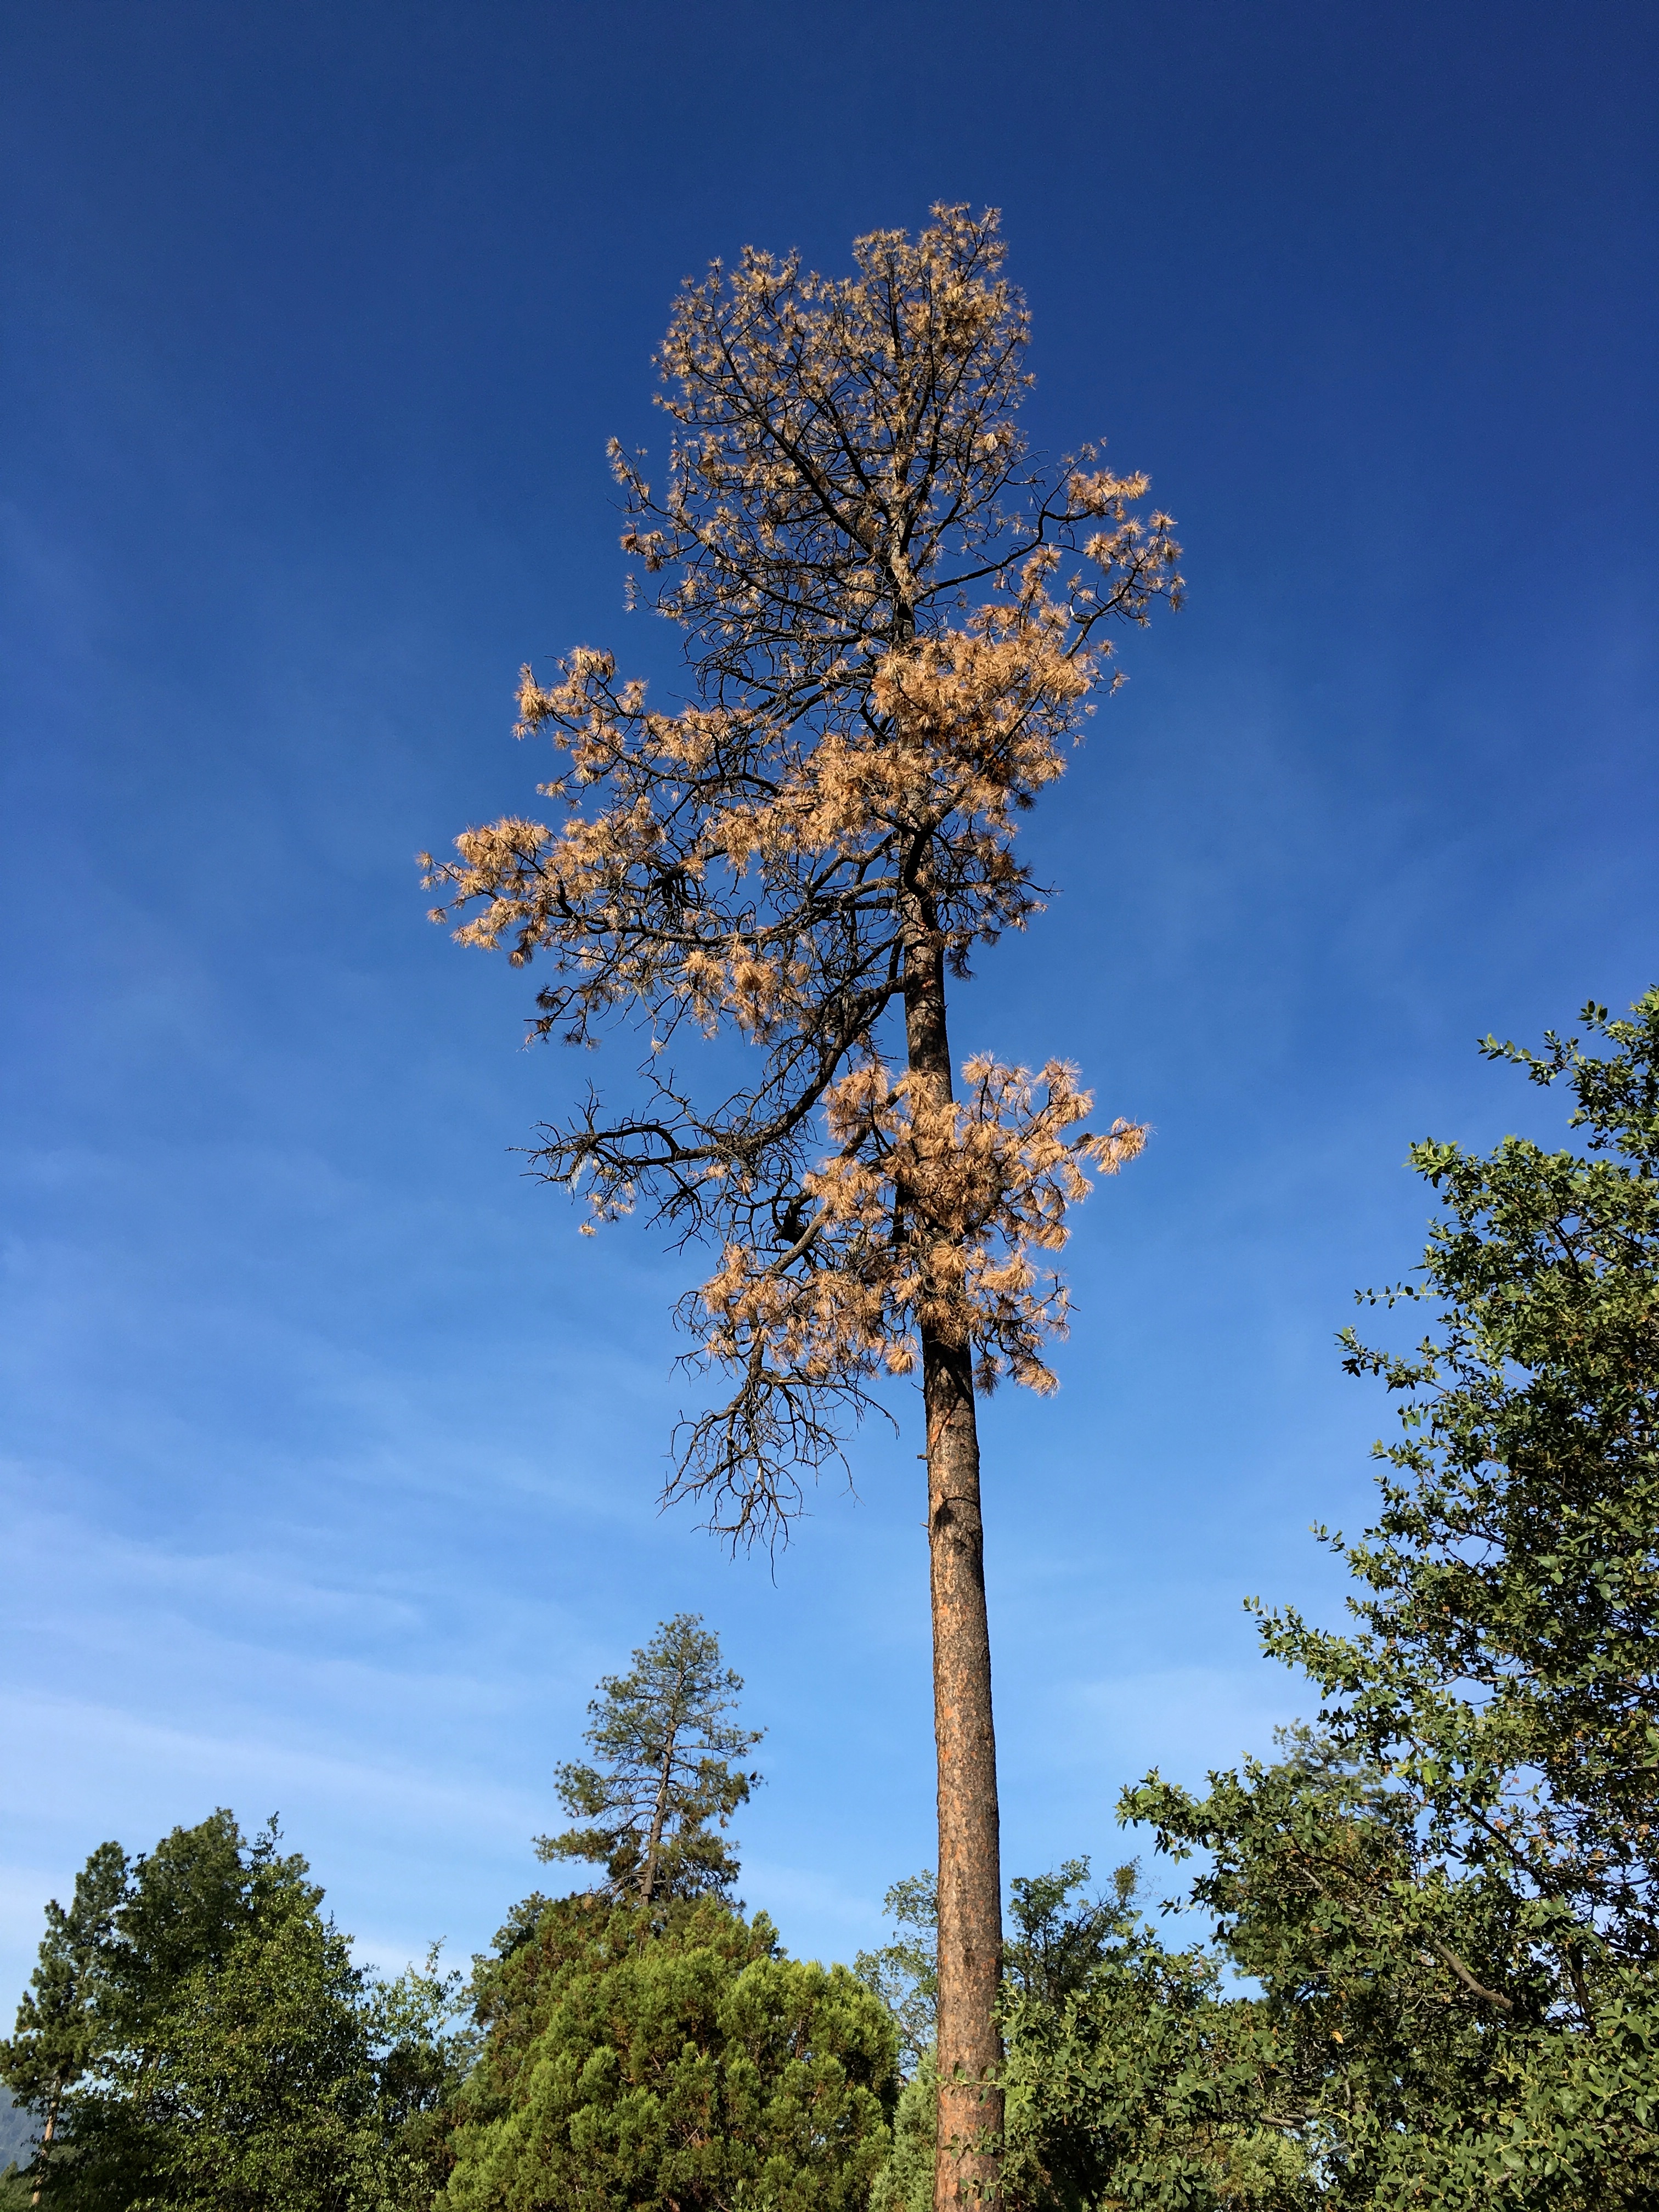
tree, nature, branch, cloud, plant, sky, leaf, flower, autumn, botany, flora, ecosystem, flowering plant, biome, woody plant, land plant